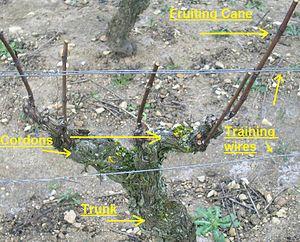
Pied de vigne taillé en Gobelet